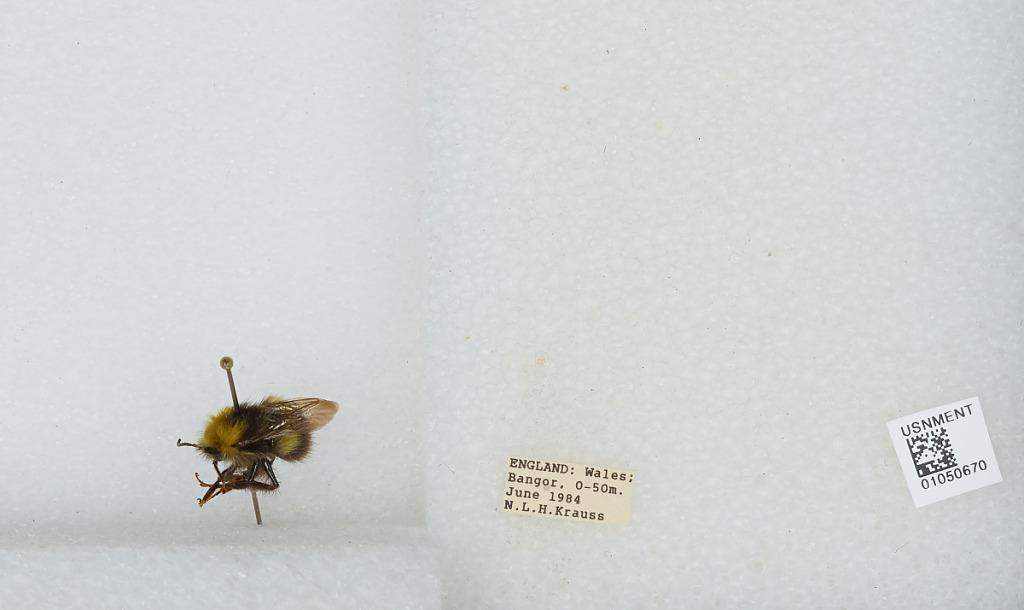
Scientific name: Bombus sp.
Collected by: N. Krauss
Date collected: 1984-6-
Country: United Kingdom
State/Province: Wales
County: Gwynedd
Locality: Bangor
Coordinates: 53.228, -4.128